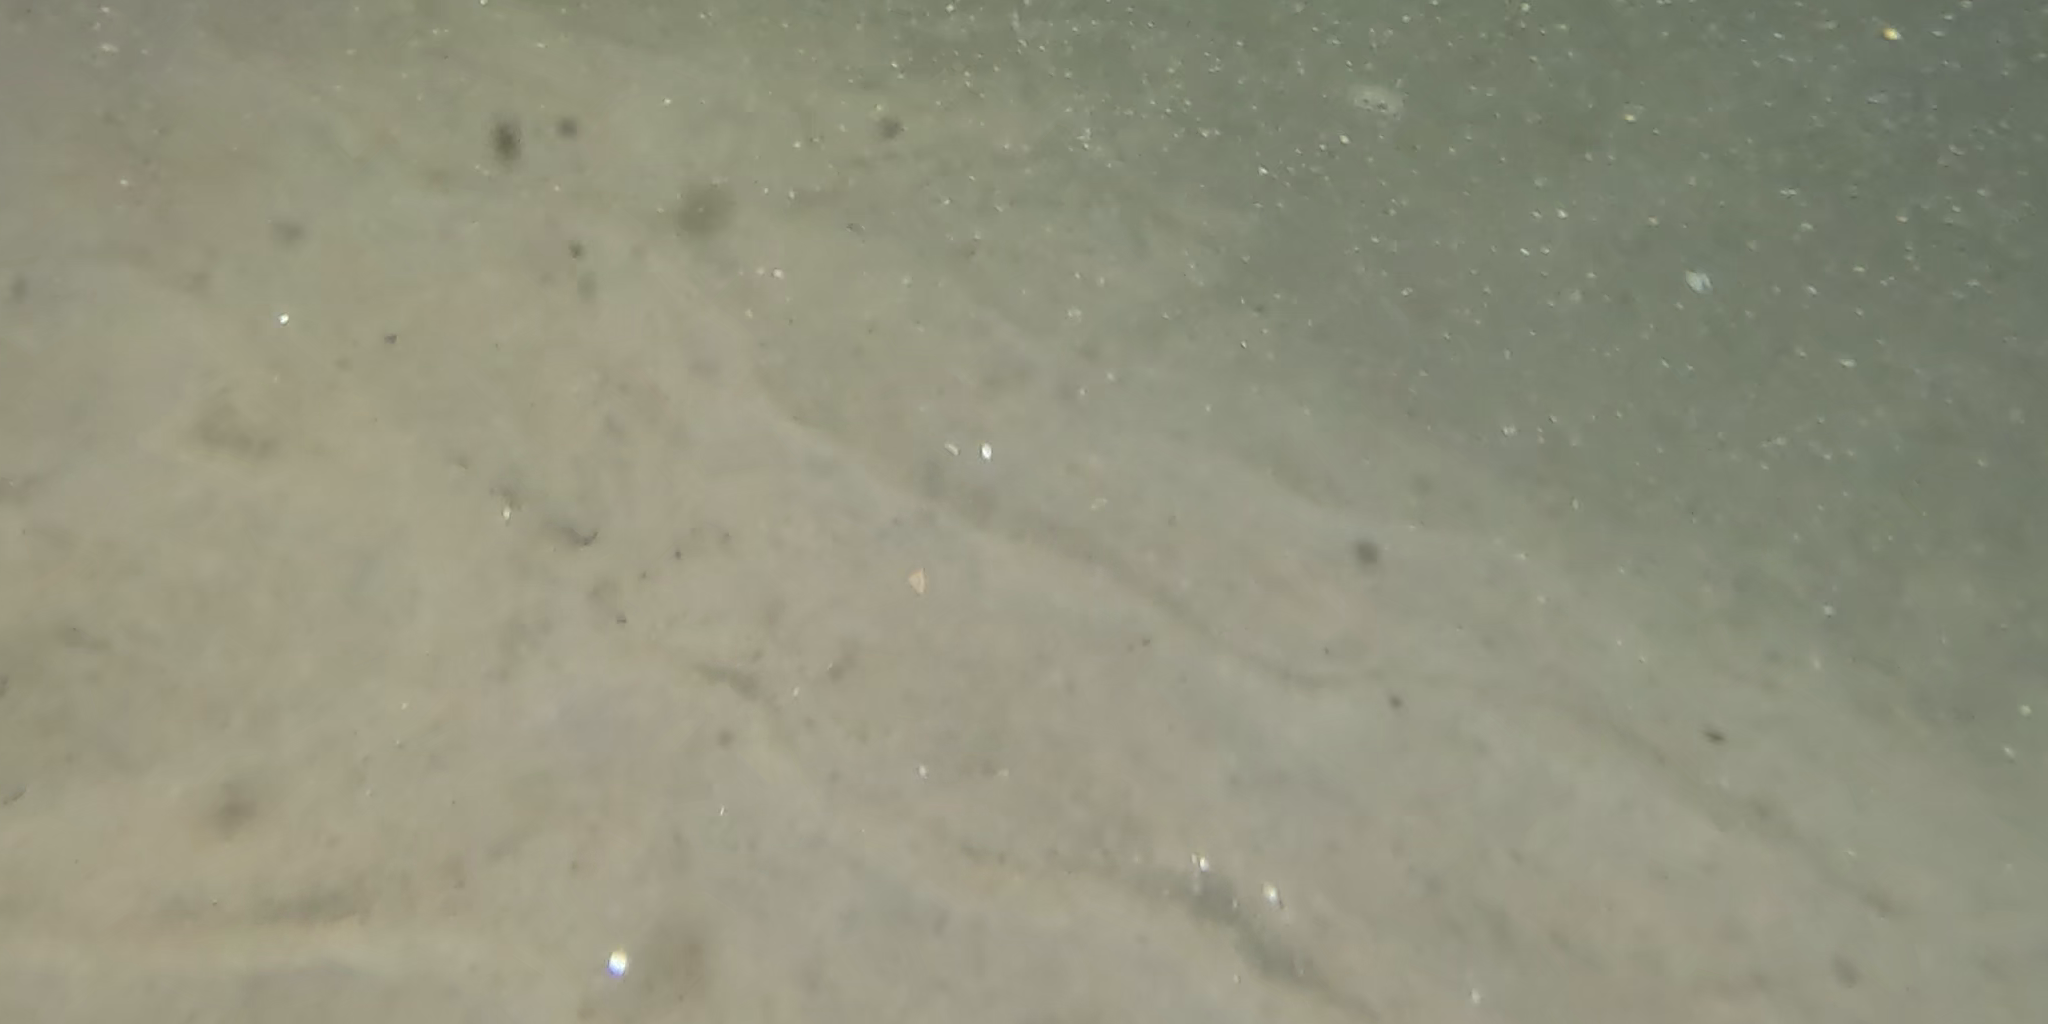
Seabed habitat: sand